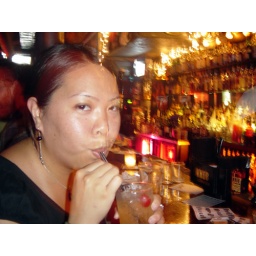
This bar was great...punk rock mixed w/ rock the boat by the hues corporation and lightning strikes again by lou christie.